Flea treatments

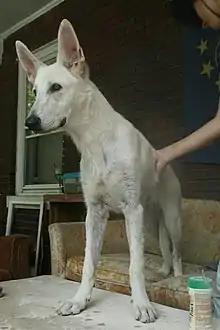
Flea and tick repellant powder being applied to a dog.

Modern flea control is approached using integrated pest management (IPM) protocols at the host (pet) level. IPM is achieved by targeting fleas during at least two separate life stages, with at least two separate molecules. This is typically achieved using an adulticide to kill adult fleas and an insect development inhibitor (IDI), such as lufenuron, or insect growth regulator (IGR), such as methoprene, to prevent development of immature stages.